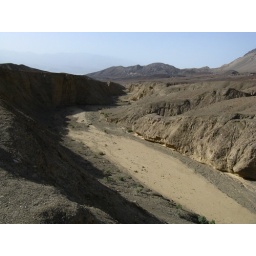
A canyon for water runoff from the mountains around Artist Pallete that leads to the Death Valley